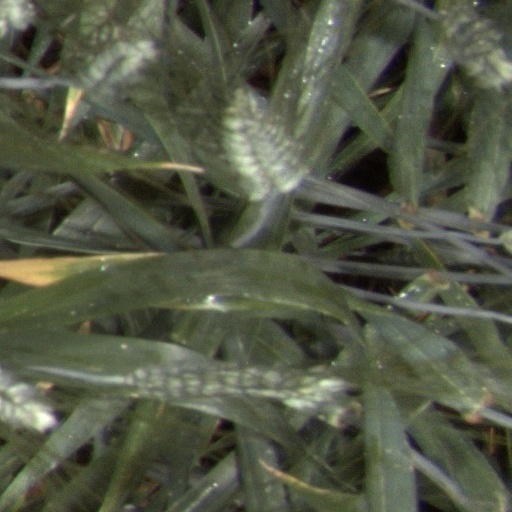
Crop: wheat